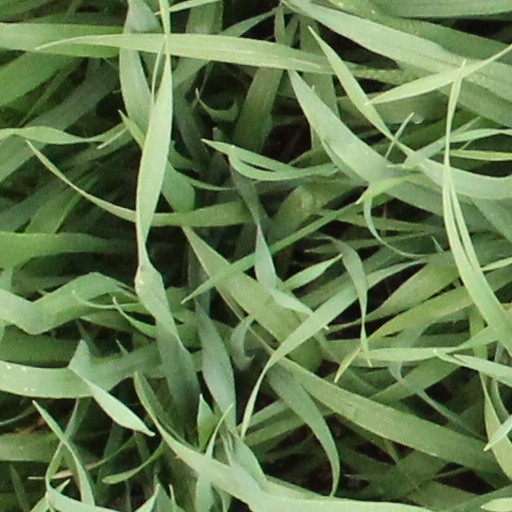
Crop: wheat